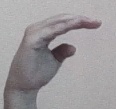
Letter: jeem